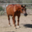
Label: horse